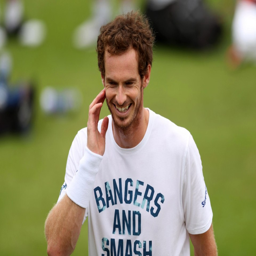
all smiles as tennis player looks in fine shape during practice today